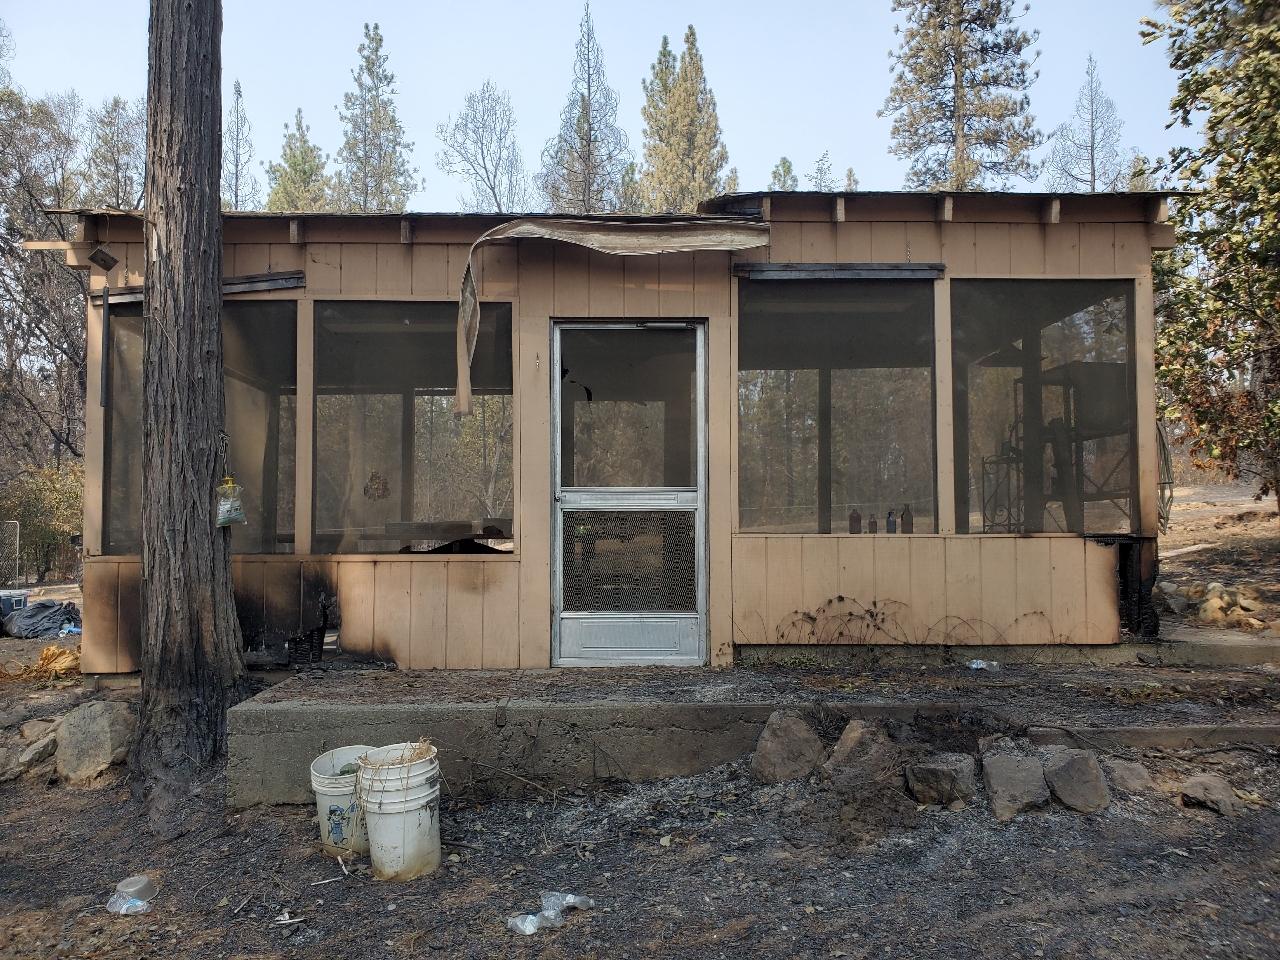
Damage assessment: minor